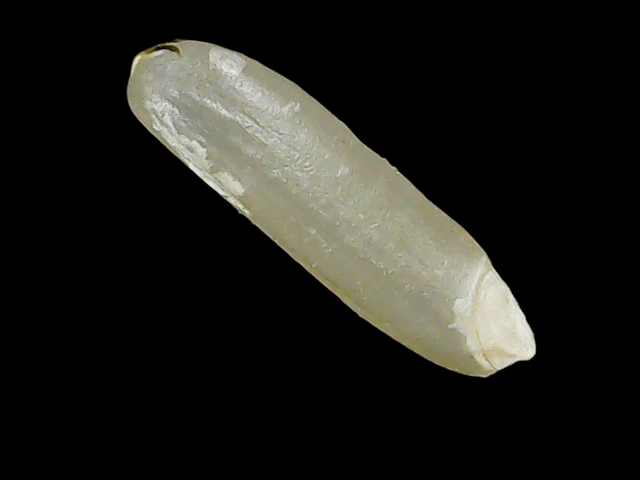
Rice variety: Binadhan21